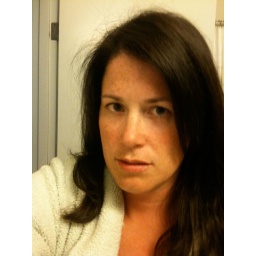
gpoyw - mirror in the bathroom edition